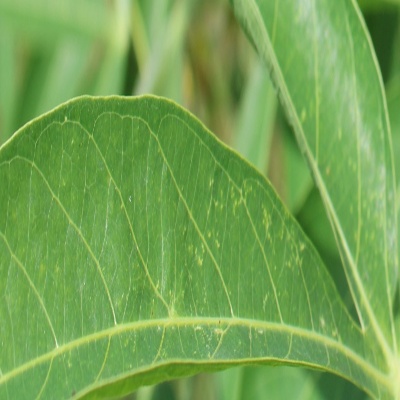
Crop: Cassava
Condition: green mite